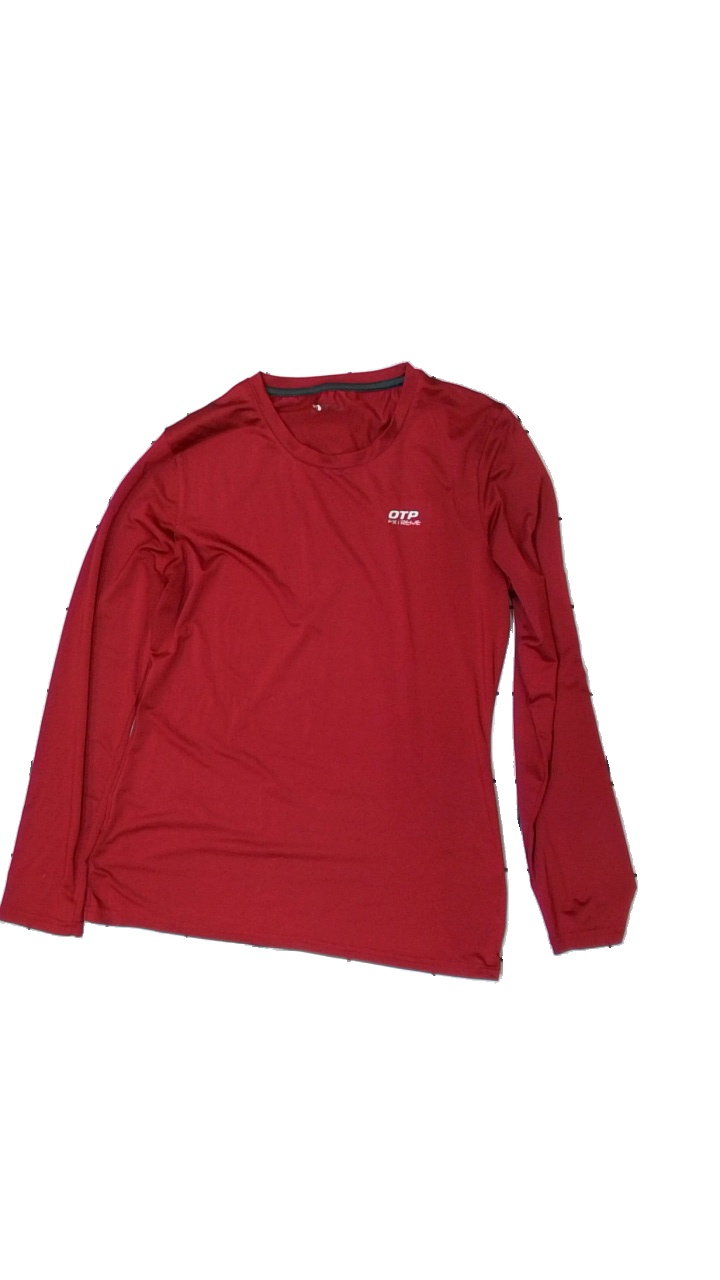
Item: Training Top (Ladies)
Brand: Missing
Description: Damaged print
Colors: Red
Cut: Regular
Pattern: Logo print
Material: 100% Polyester
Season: All
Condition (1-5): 4
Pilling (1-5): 5
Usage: Reuse
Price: <50